Critical reaction to 24

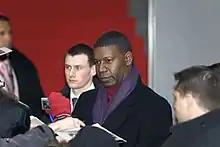
Dennis Haysbert received praise from critics for his portrayal of David Palmer.

The first season of "24" received universal critical acclaim and was featured on the cover of "TV Guide" as the "best new show of the season". The premiere episode was cited by "The New York Times" as a "Critic's Pick" by Caryn James, who noted that it was "a drama sleek, suspenseful and absorbing enough to overcome its blatant gimmick". She added that of the 2001 fall season's new government series that ""24" is the most daring and promising" and that "Mr. Sutherland is an unexpectedly sympathetic hero". Ain't It Cool News gave the premiere episode five stars, saying it features "Loads of edgy, complex, compelling characters. Intricate, unpredictable plotting. Lightning-like pacing. A stellar cast. A near-constant, electric undercurrent of sex. It keeps asking questions you'll be dying to see answered. And, perhaps best of all, it feels like no TV show you've ever seen."